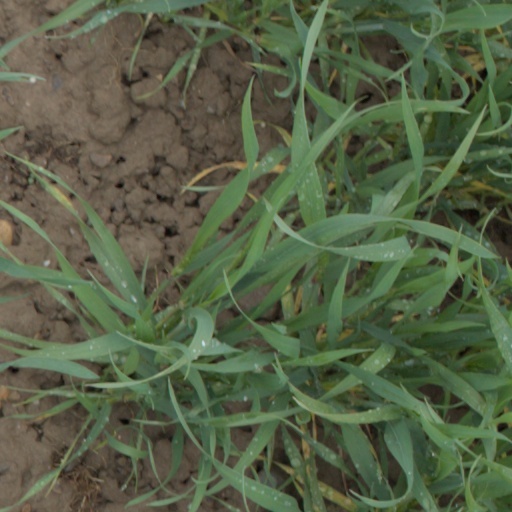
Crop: wheat